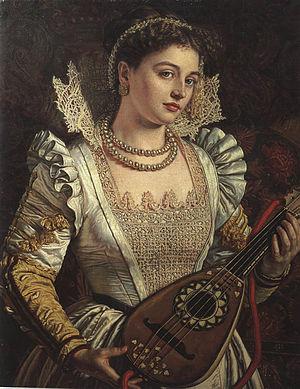
Abréviations :